Rakhine offensive (2023–present)

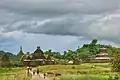
Mrauk U ancient temples in 2017

The Arakan Army captured most remaining Tatmadaw bases in Minbya by 6 February, almost taking full control of the township. On the same day, the Arakan Army seized the Taung Pyo junta outpost along the border with Bangladesh in Maungdaw Township. The Arakan Army captured Kyauktaw the next day and continued fighting in Mrauk U and Ramree.